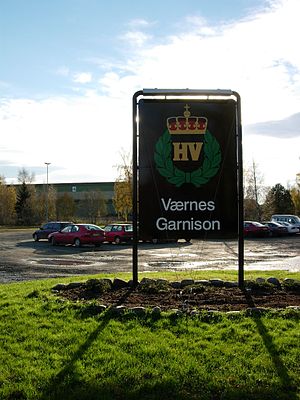
Heimevernet
Heimevernets uddannelsescenter i Værnes.
Heimevernet er en gren i det norske Forsvaret som fungerer som en hurtigmobiliseringsstyrke. Heimevernet blev oprettet 6. december 1946 efter erfaringer fra anden verdenskrig. Styrken blev oprettet efter model fra Hjemmefronten, med et stort antal soldater spredt over hele landet, som opbevarer deres udrustning hjemme. Frem til 2000'erne havde de også våben og ammunition hjemme.